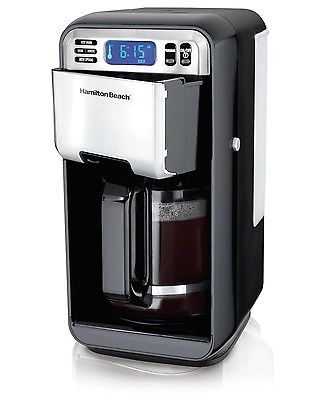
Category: coffee maker